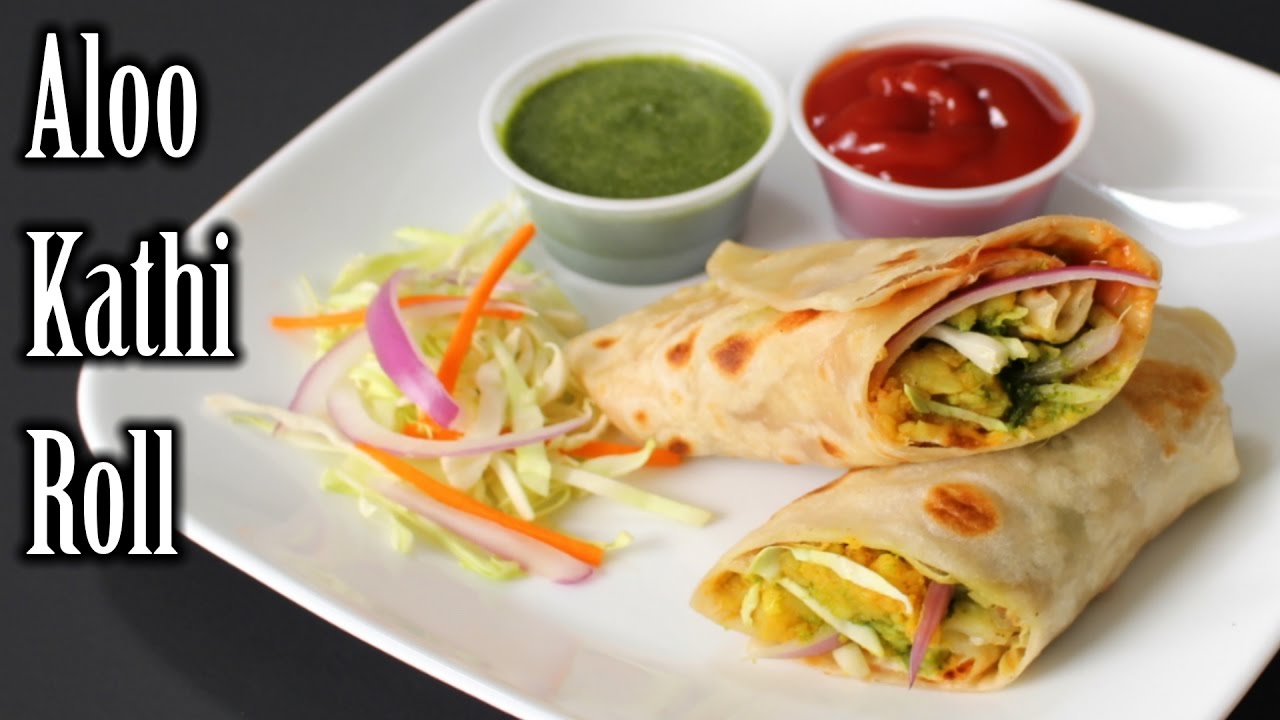
Dish: kaathi_rolls